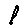
Label: 8